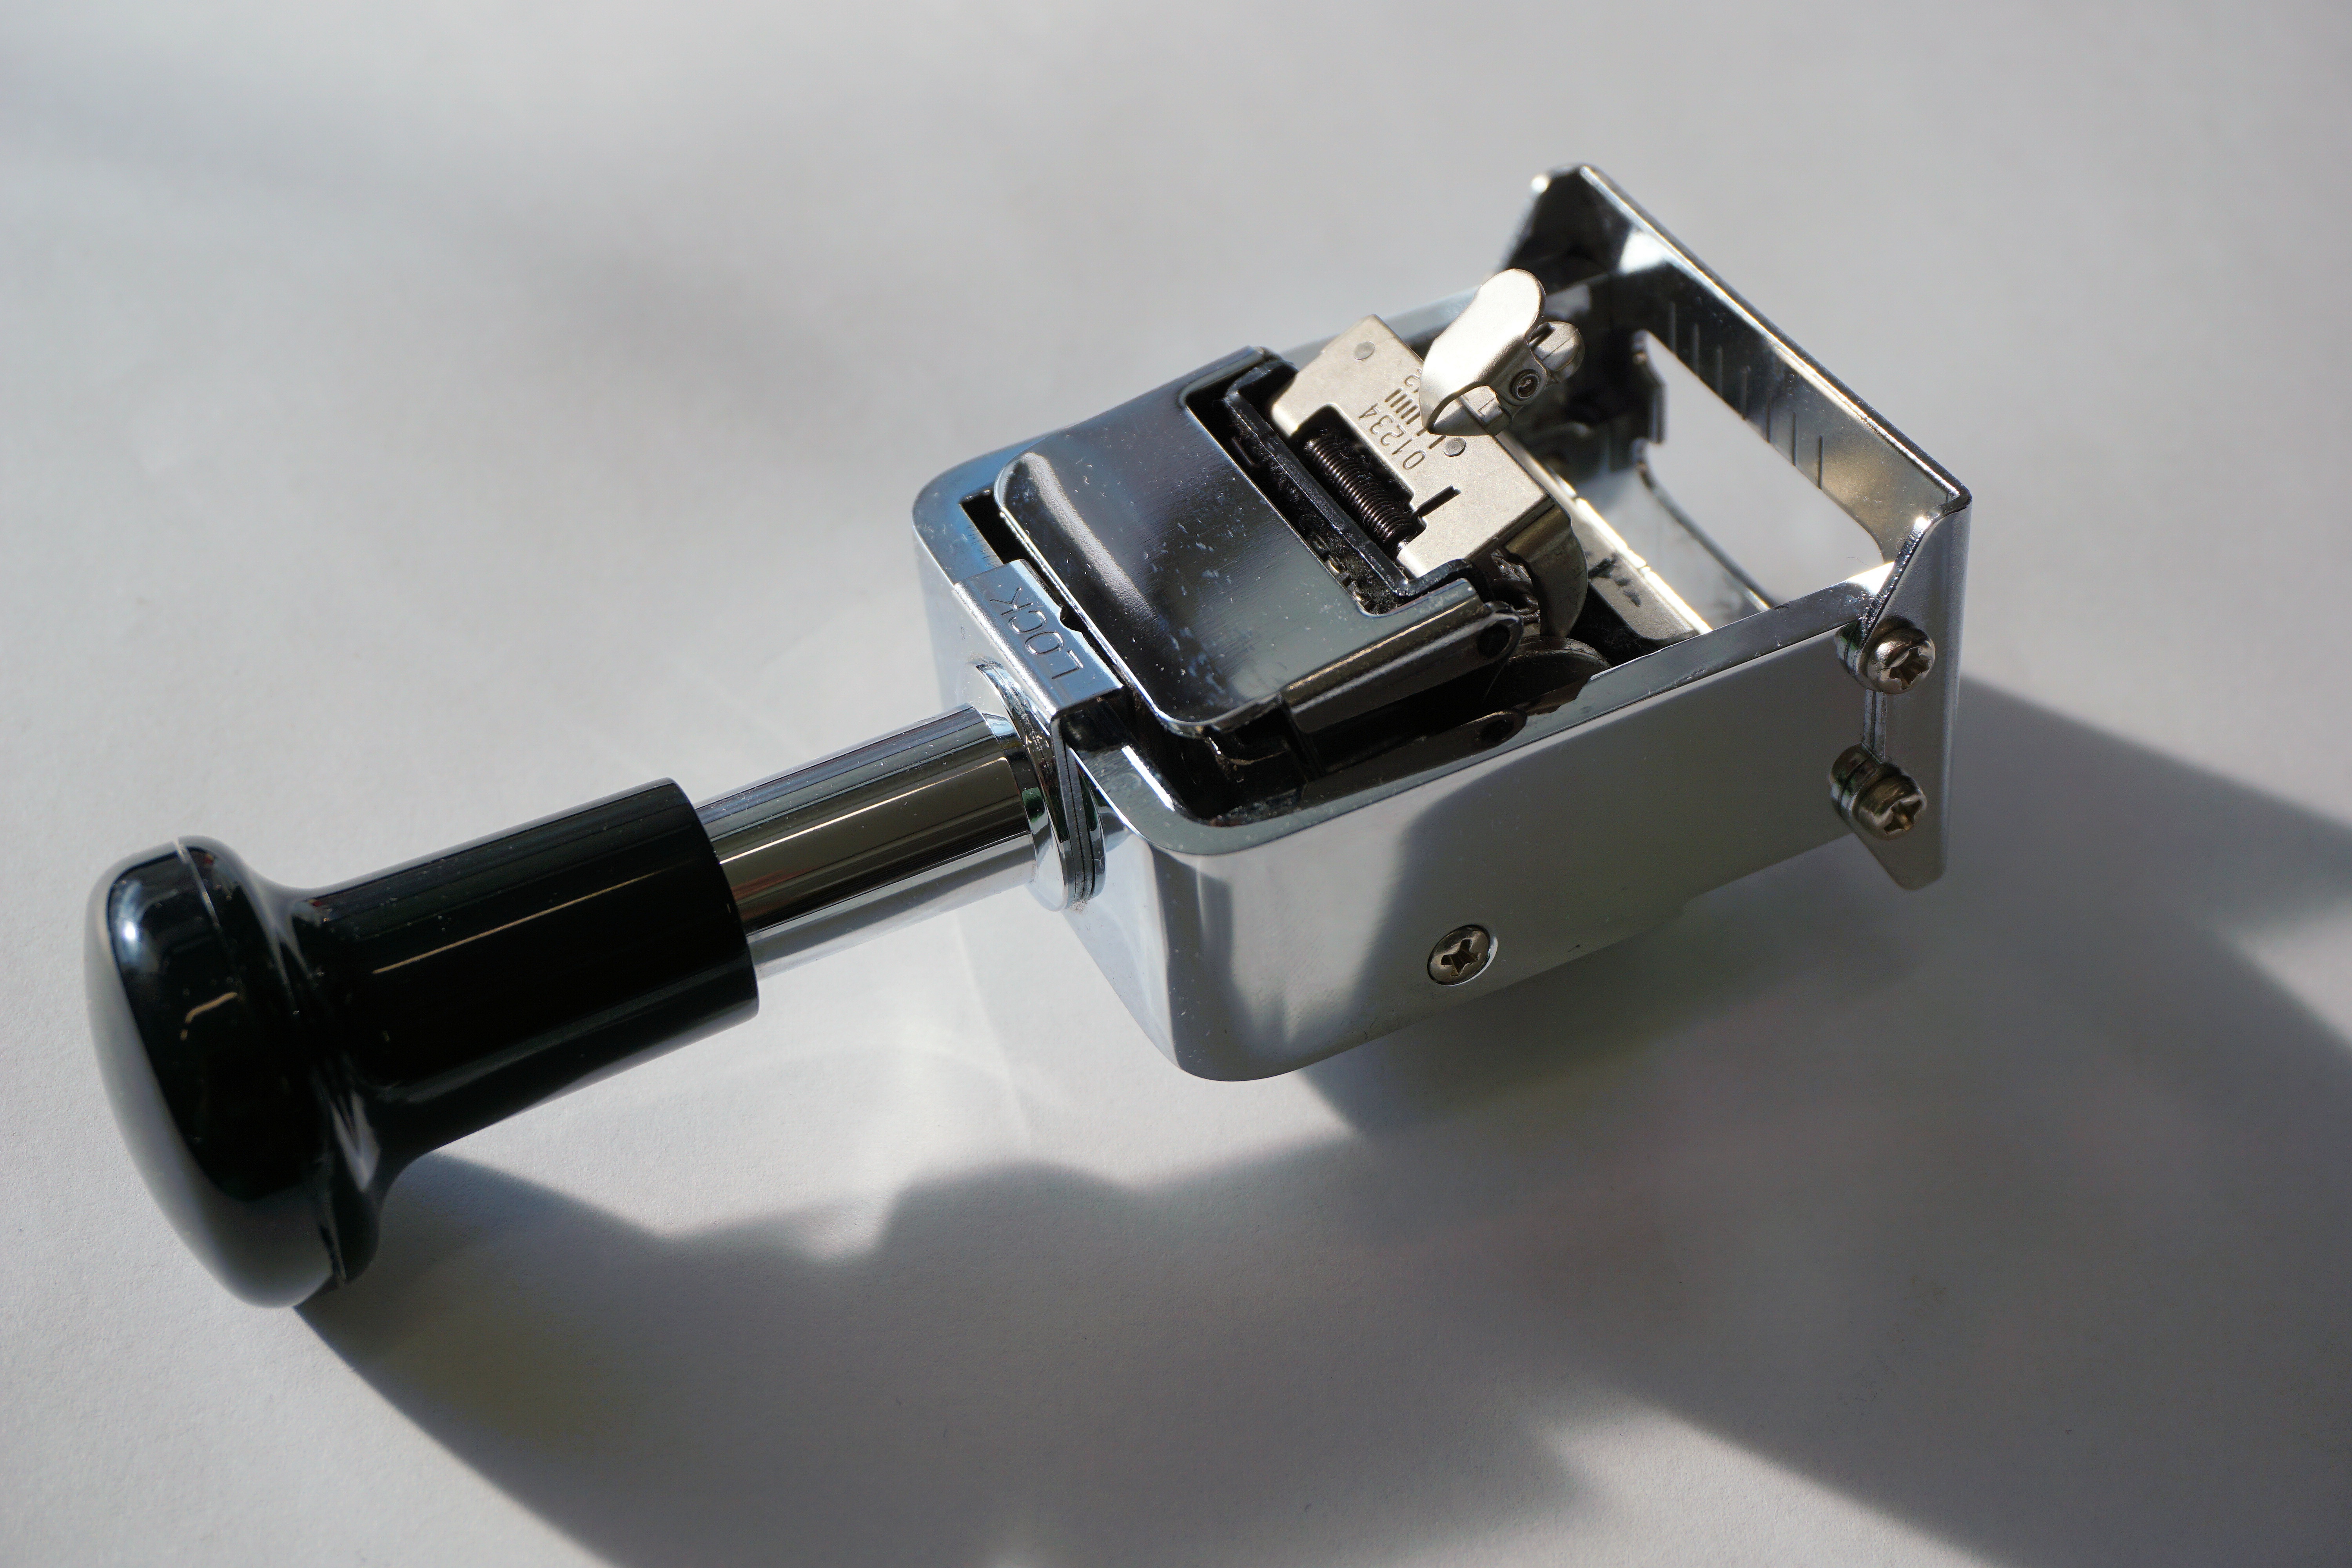
stamp, office, paper, product, tap, office supplies, numbering, metalstempel, paginierstempel, numero expensive, stamp pads, number stamp, plumbing fixture